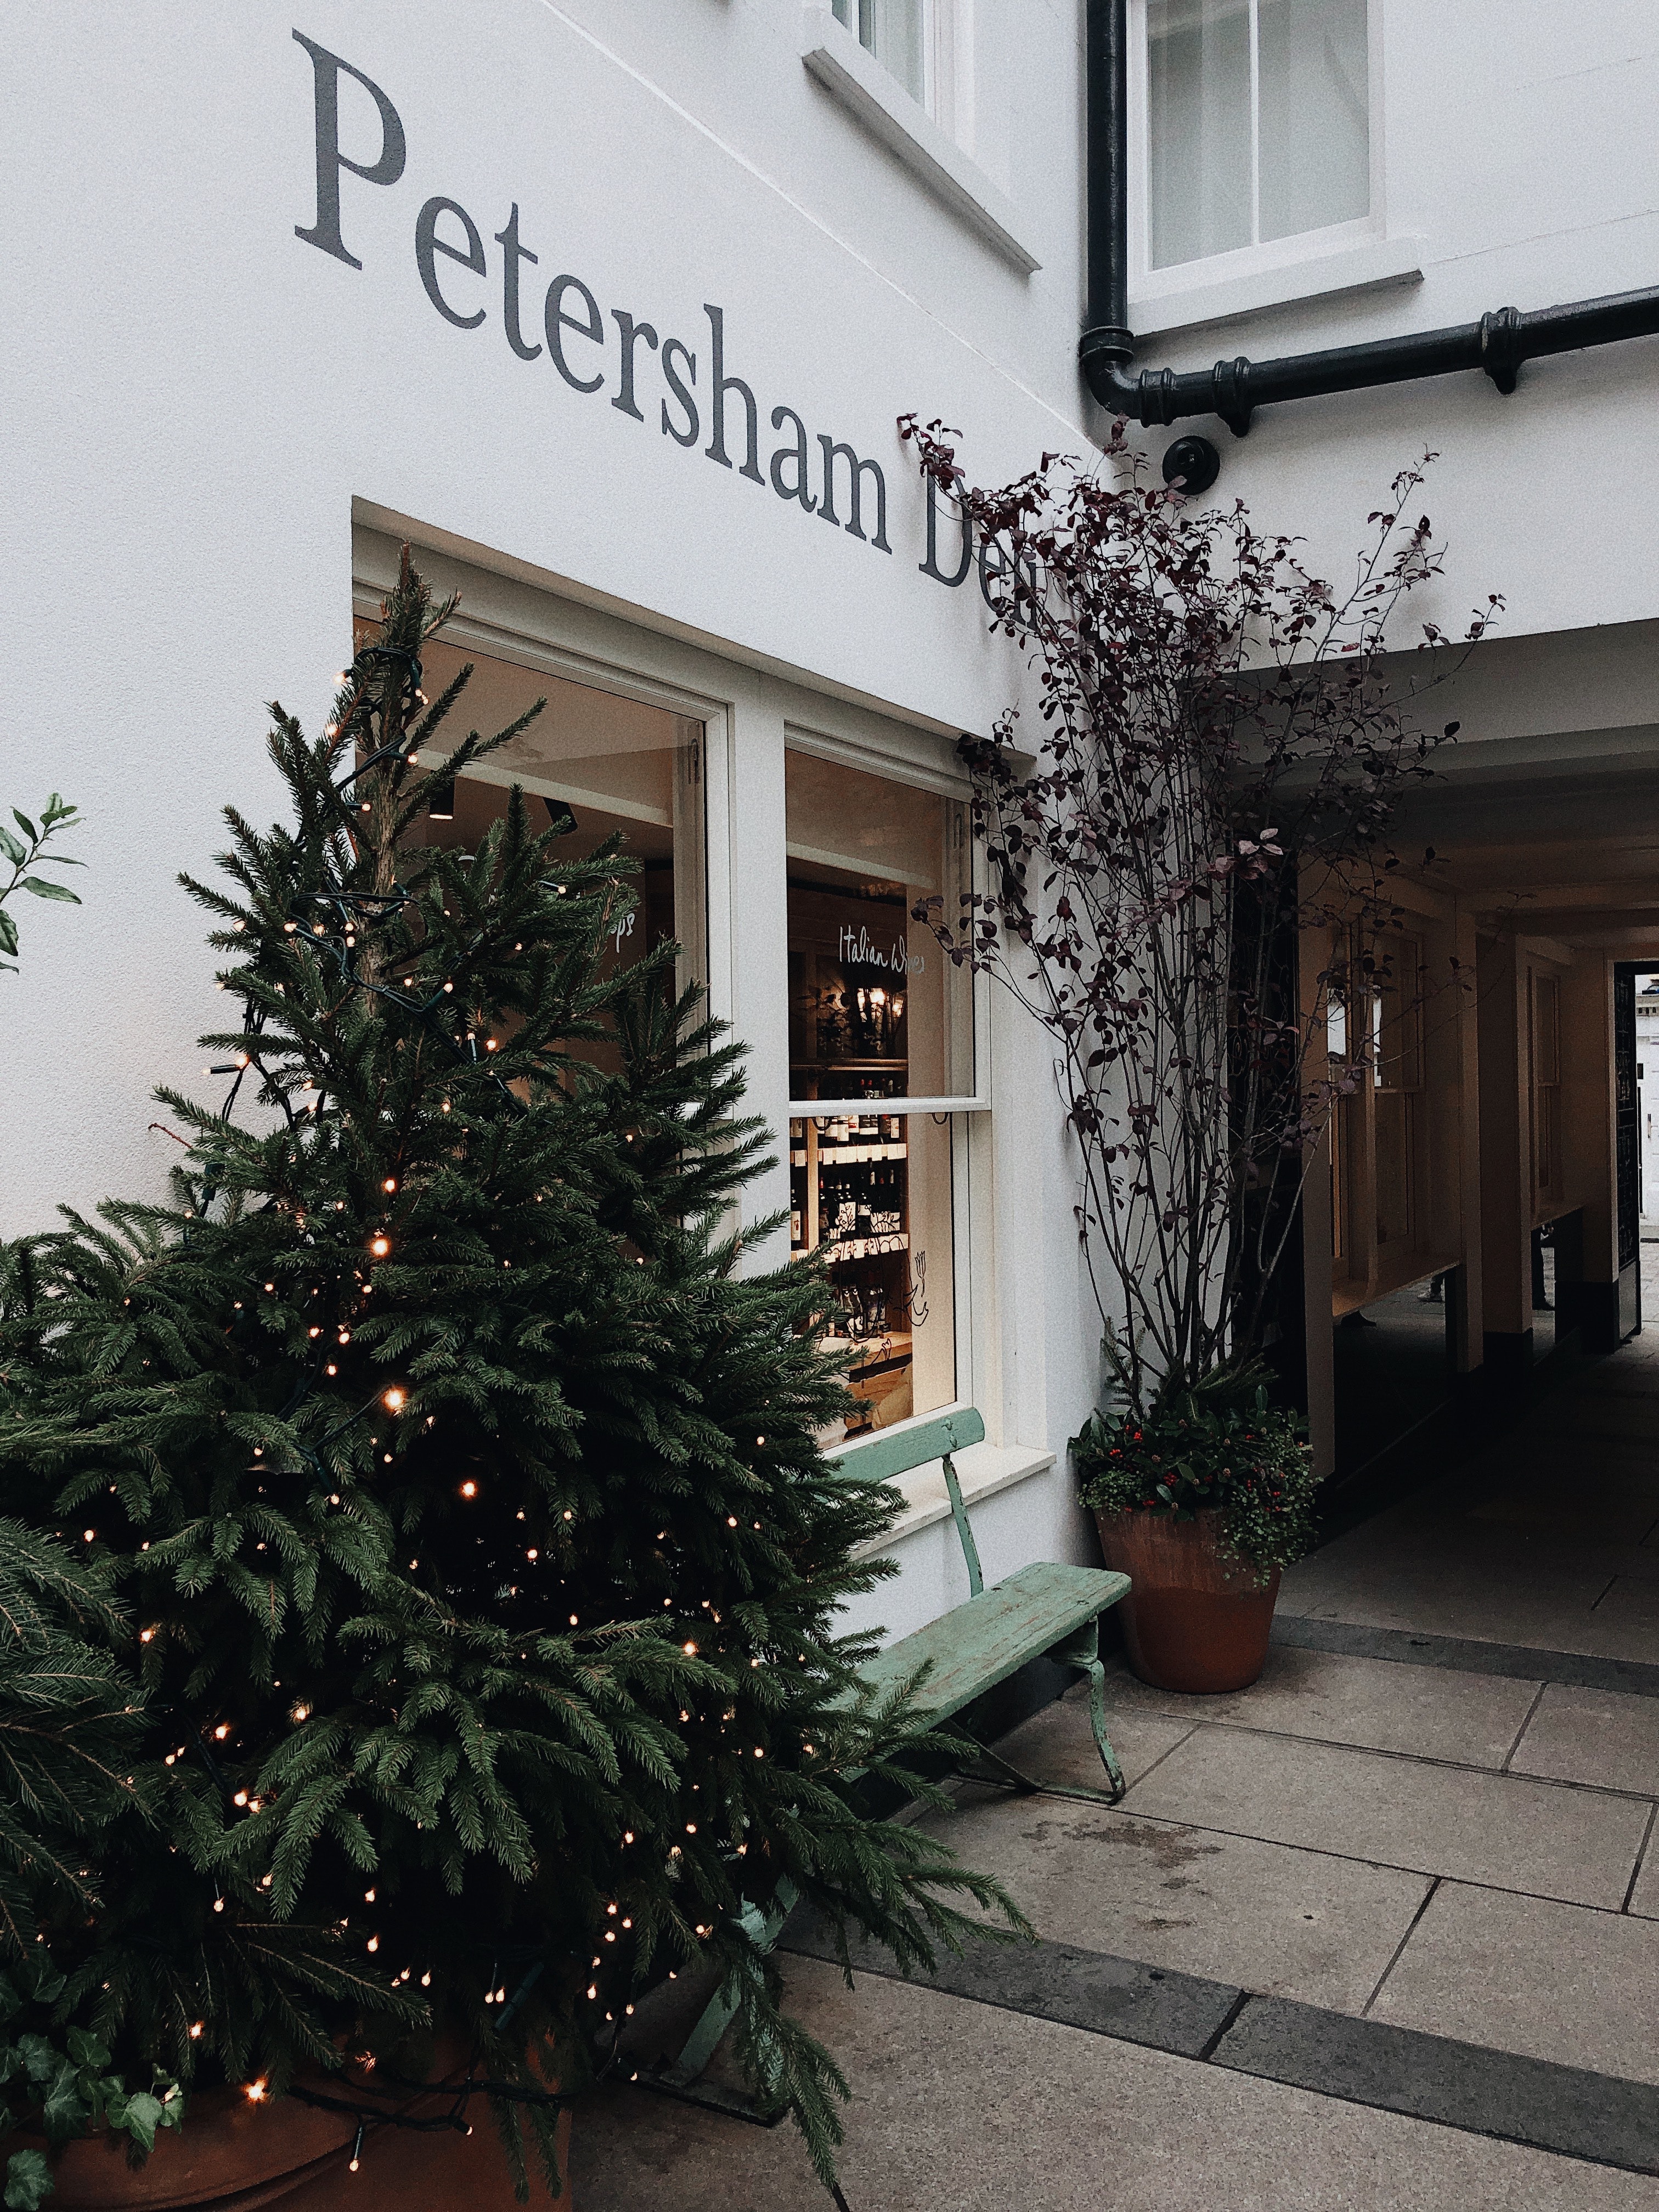
property, tree, home, architecture, building, christmas tree, house, christmas, facade, real estate, neighbourhood, winter, christmas decoration, window, plant, street, door, pine family, Colorado spruce, fir, restaurant, interior design, conifer, city